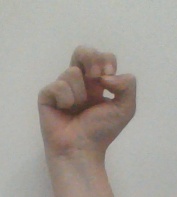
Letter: gaaf